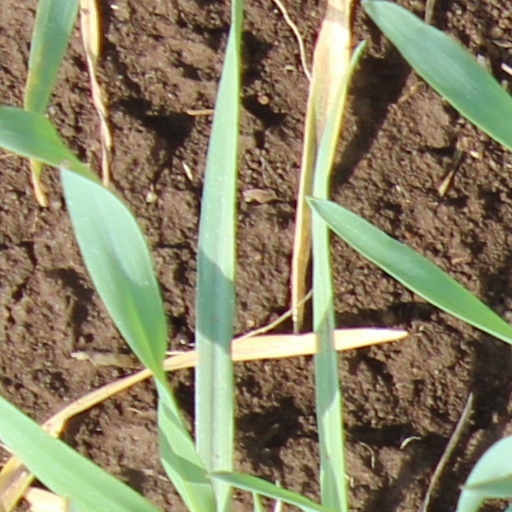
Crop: wheat